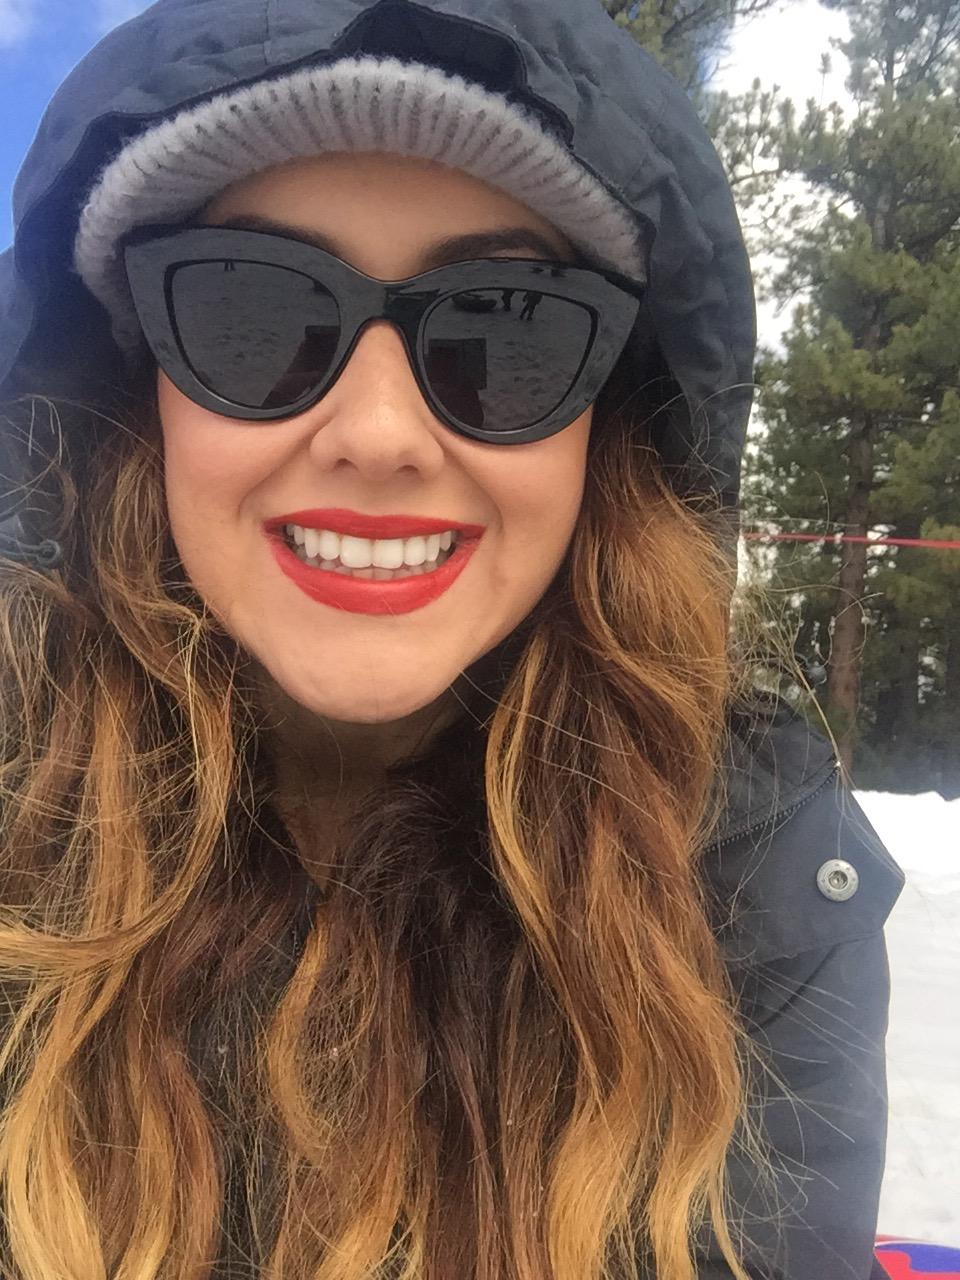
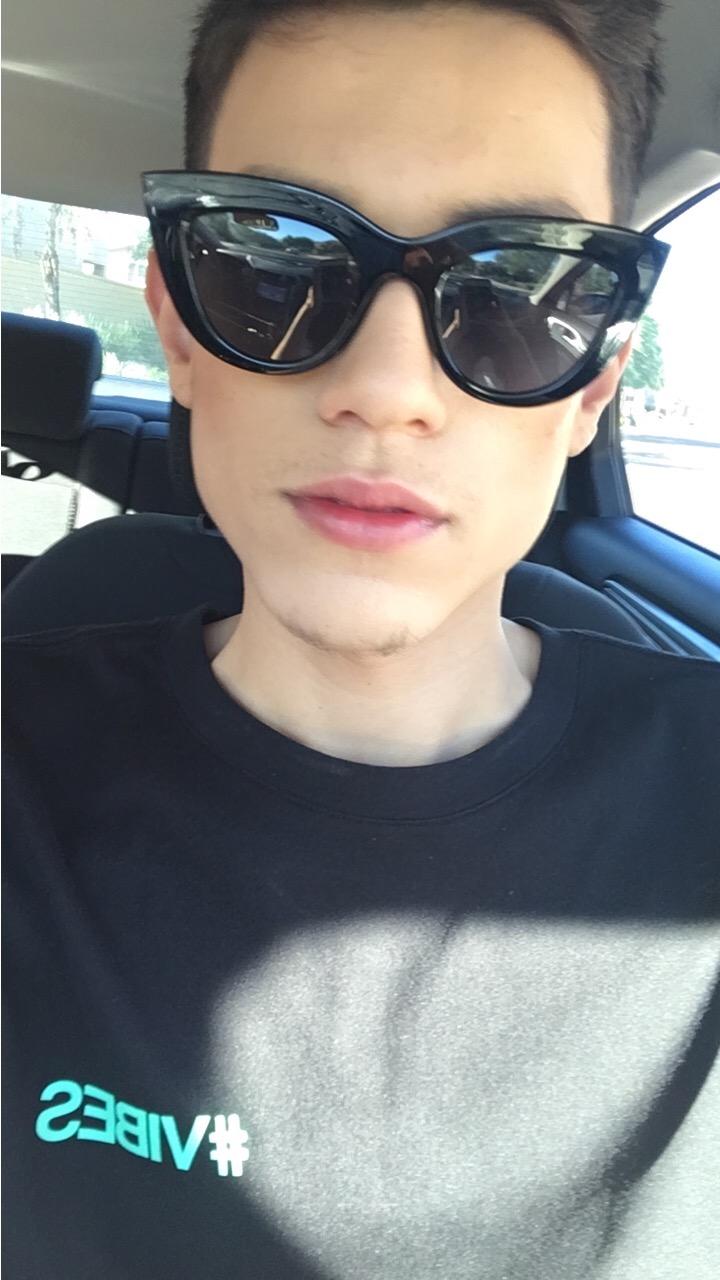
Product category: accessories_sunglasses
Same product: yes